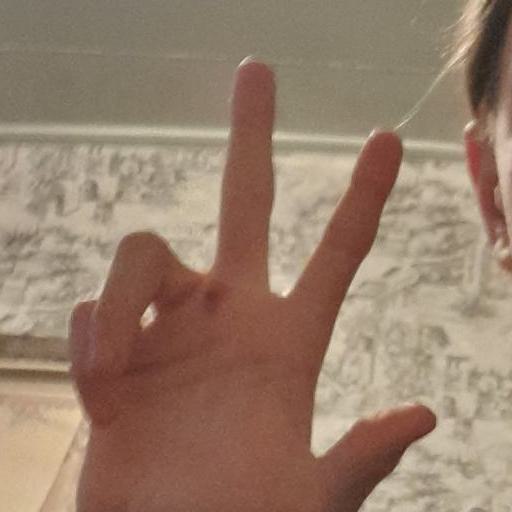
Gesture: three2